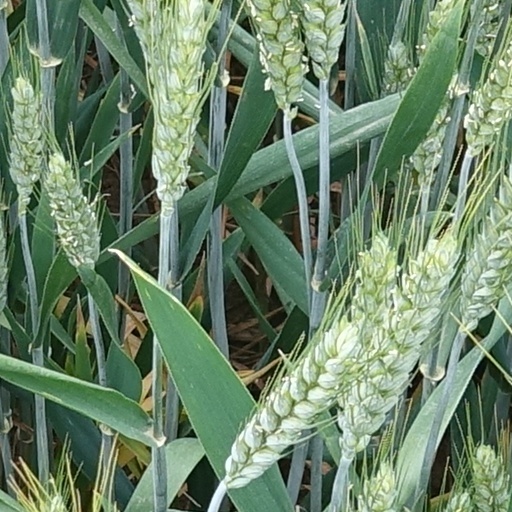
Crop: wheat